Hungarian House of New York

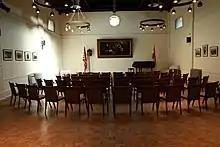
The interior of the Hungarian House of New York

The Hungarian House has welcomed numerous leading personalities over the years. József Antall, the first democratically elected Prime Minister of Hungary after the fall of Communism in 1989, visited the Hungarian House of New York, as did Presidents Árpád Göncz and Pál Schmitt, Cardinal József Mindszenty Prince Primate of Hungary, Member of the European Parliament Otto von Habsburg, nuclear physicist Edward Teller, Nobel laureate physicist Dennis Gábor, Cardinal Péter Erdő Primate of Hungary, and László Kövér President of the Hungarian Parliament.